Southern Berlin suburban railway

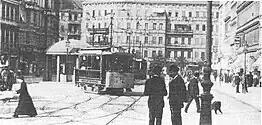
Railcar 24 on line II at Hermannplatz, around 1907

The Southern Berlin suburban railway or Südliche Berliner Vorortbahn A.G. (SBV) was a tramway company in the southern part of Berlin, whose lines primarily ran within the then-independent municipalities of Schöneberg, Rixdorf (later Neukölln), Tempelhof, and Britz. In addition, the company owned several lines that were exclusively used by vehicles operated by other companies. The fleet consisted of 30 railcars. Sidecars, depots, staff, and administration were owned by the Große Berliner Straßenbahn (GBS), which became the majority shareholder in 1910. SBV remained independent until 1919, when it was merged into GBS.